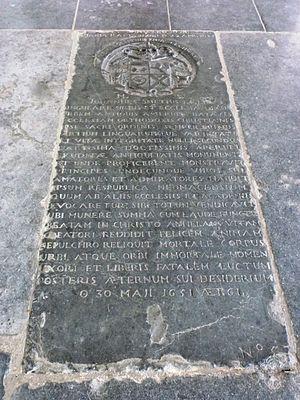
Johannes Smith Van Der Ketten, dit Johannes Smetius, né à Aix-la-Chapelle le 10 octobre 1590 et mort à Nimègue le 30 mai 1651, est un ministre, collectionneur et archéologue néerlandais, particulièrement connu pour sa collection d’antiquités romaines et ses études du passé romain de la ville de Nimègue.